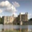
Label: castle